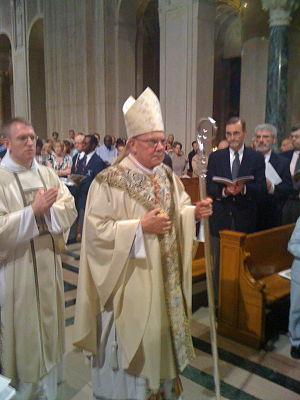
William Joseph Levada, né le 15 juin 1936 à Long Beach, en Californie, et mort le 26 septembre 2019 à Rome, est un cardinal américain. Il est préfet émérite de la Congrégation pour la doctrine de la foi de juillet 2012 à sa mort.